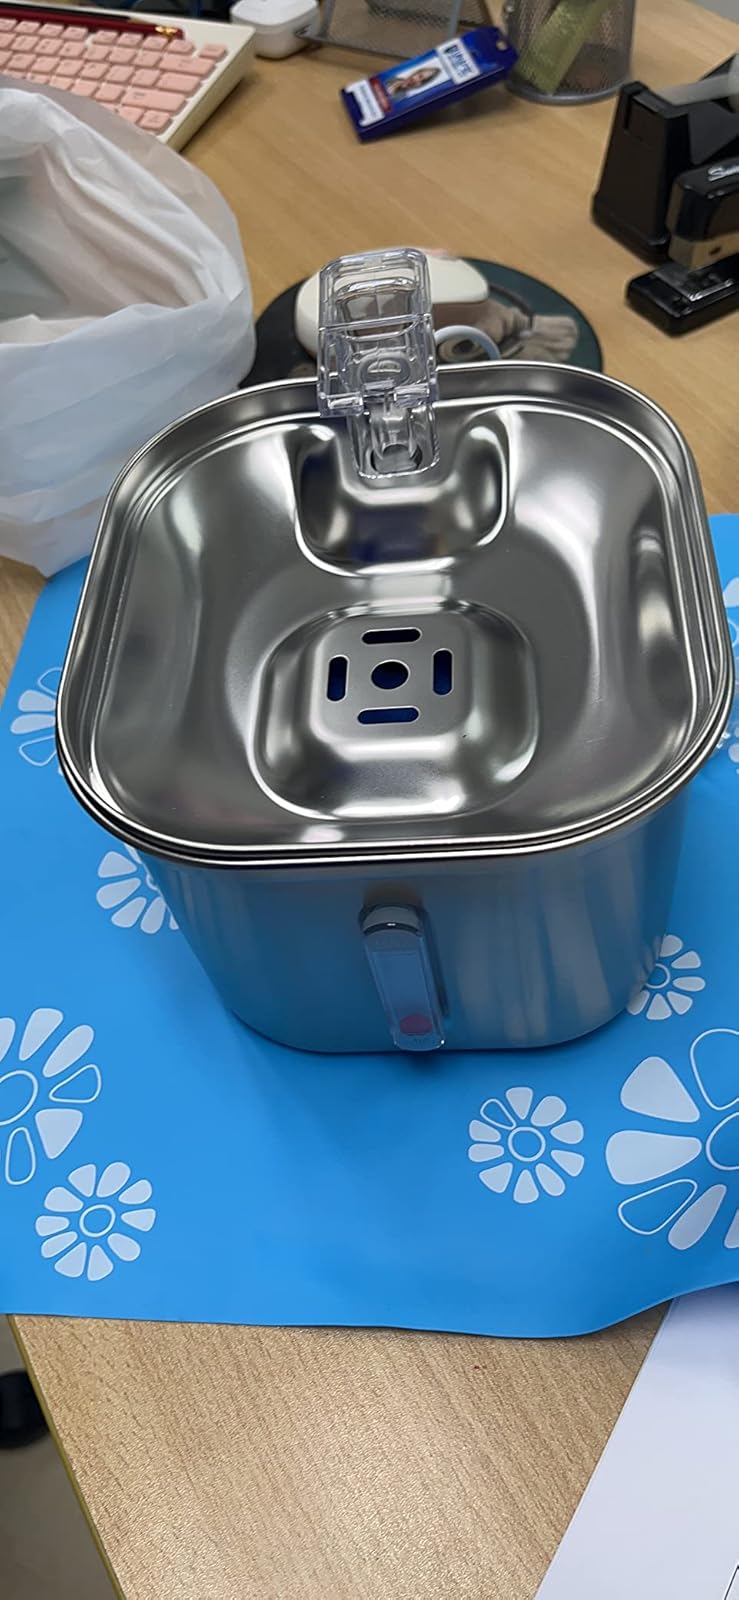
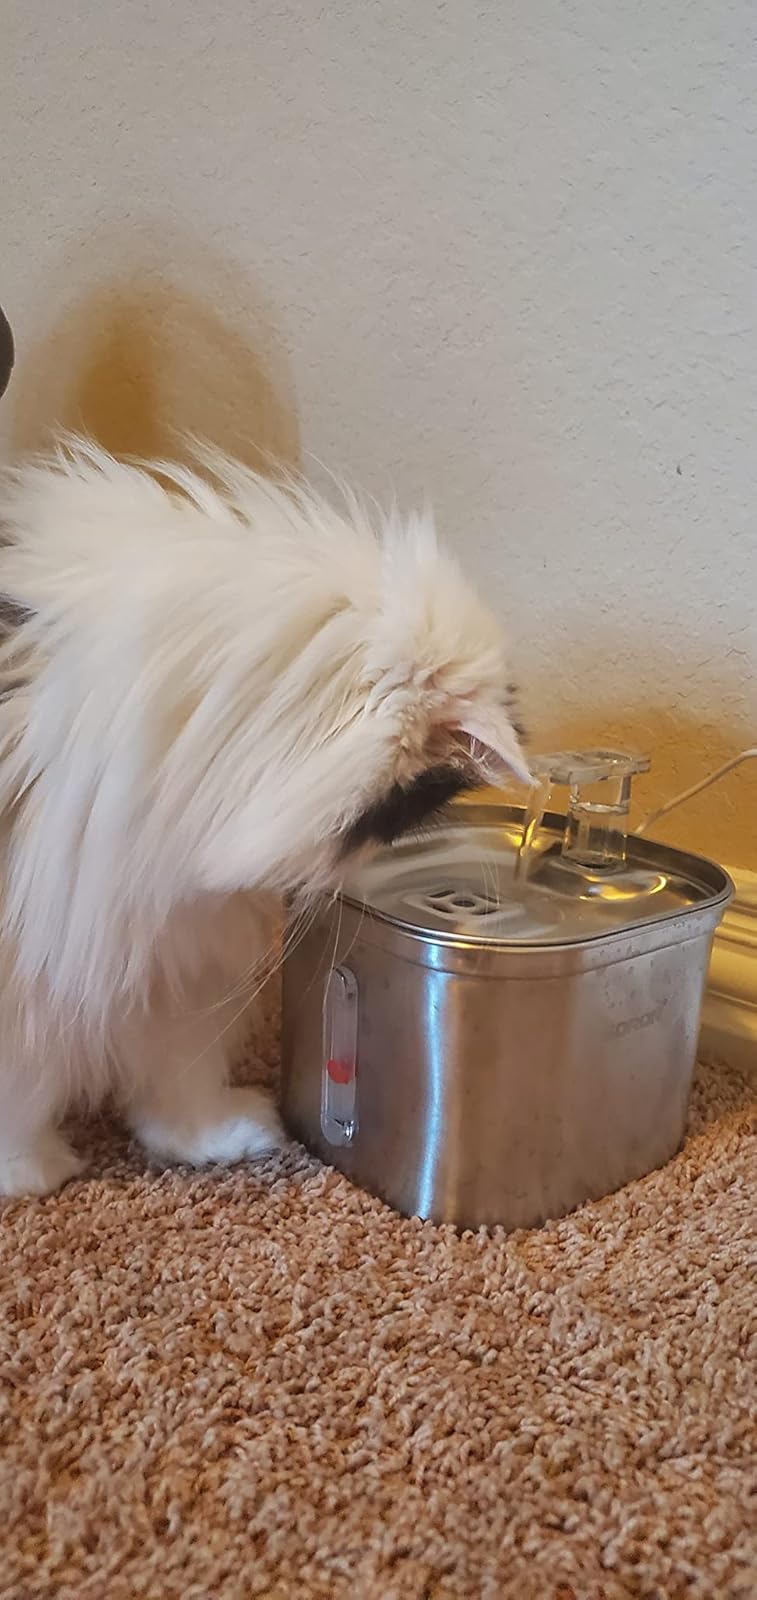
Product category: items_bowl
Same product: yes